Sci-Fi Harry

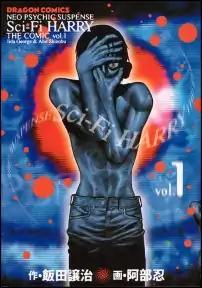
Manga cover (vol.1)

is a 1995 Japanese manga series written by George Iida and illustrated by Asami Tohjoh which was adapted into an anime series broadcast in Japan in 2000. It was a joint production of TV Asahi Corporation and Nagoya Broadcasting Network. The series was produced for nighttime broadcast slot.